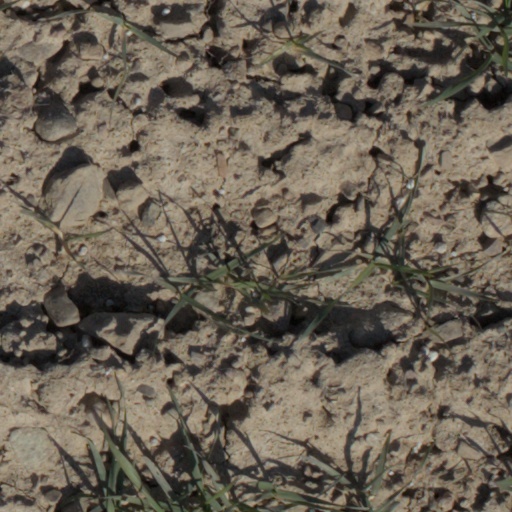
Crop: wheat